Graham Lintott

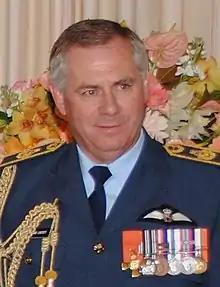
Lintott in 2010

Air Vice Marshal Graham Brian Lintott, (born 29 March 1955) is a retired senior commander in the Royal New Zealand Air Force (RNZAF) and former Chief of Air Force. He is now the Managing Director of Strategy and Business Development for Lockheed Martin's New Zealand operation.